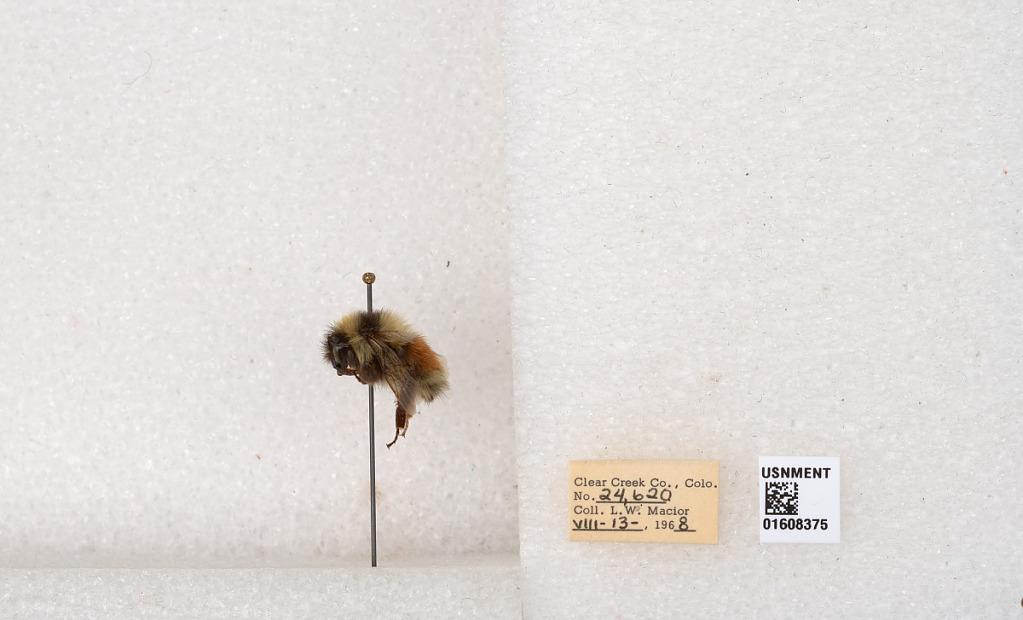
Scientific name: Bombus (Pyrobombus) sylvicola Kirby
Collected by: L. Macior
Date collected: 1968-8-13
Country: United States
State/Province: Colorado
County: Clear Creek
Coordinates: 39.6891, -105.644